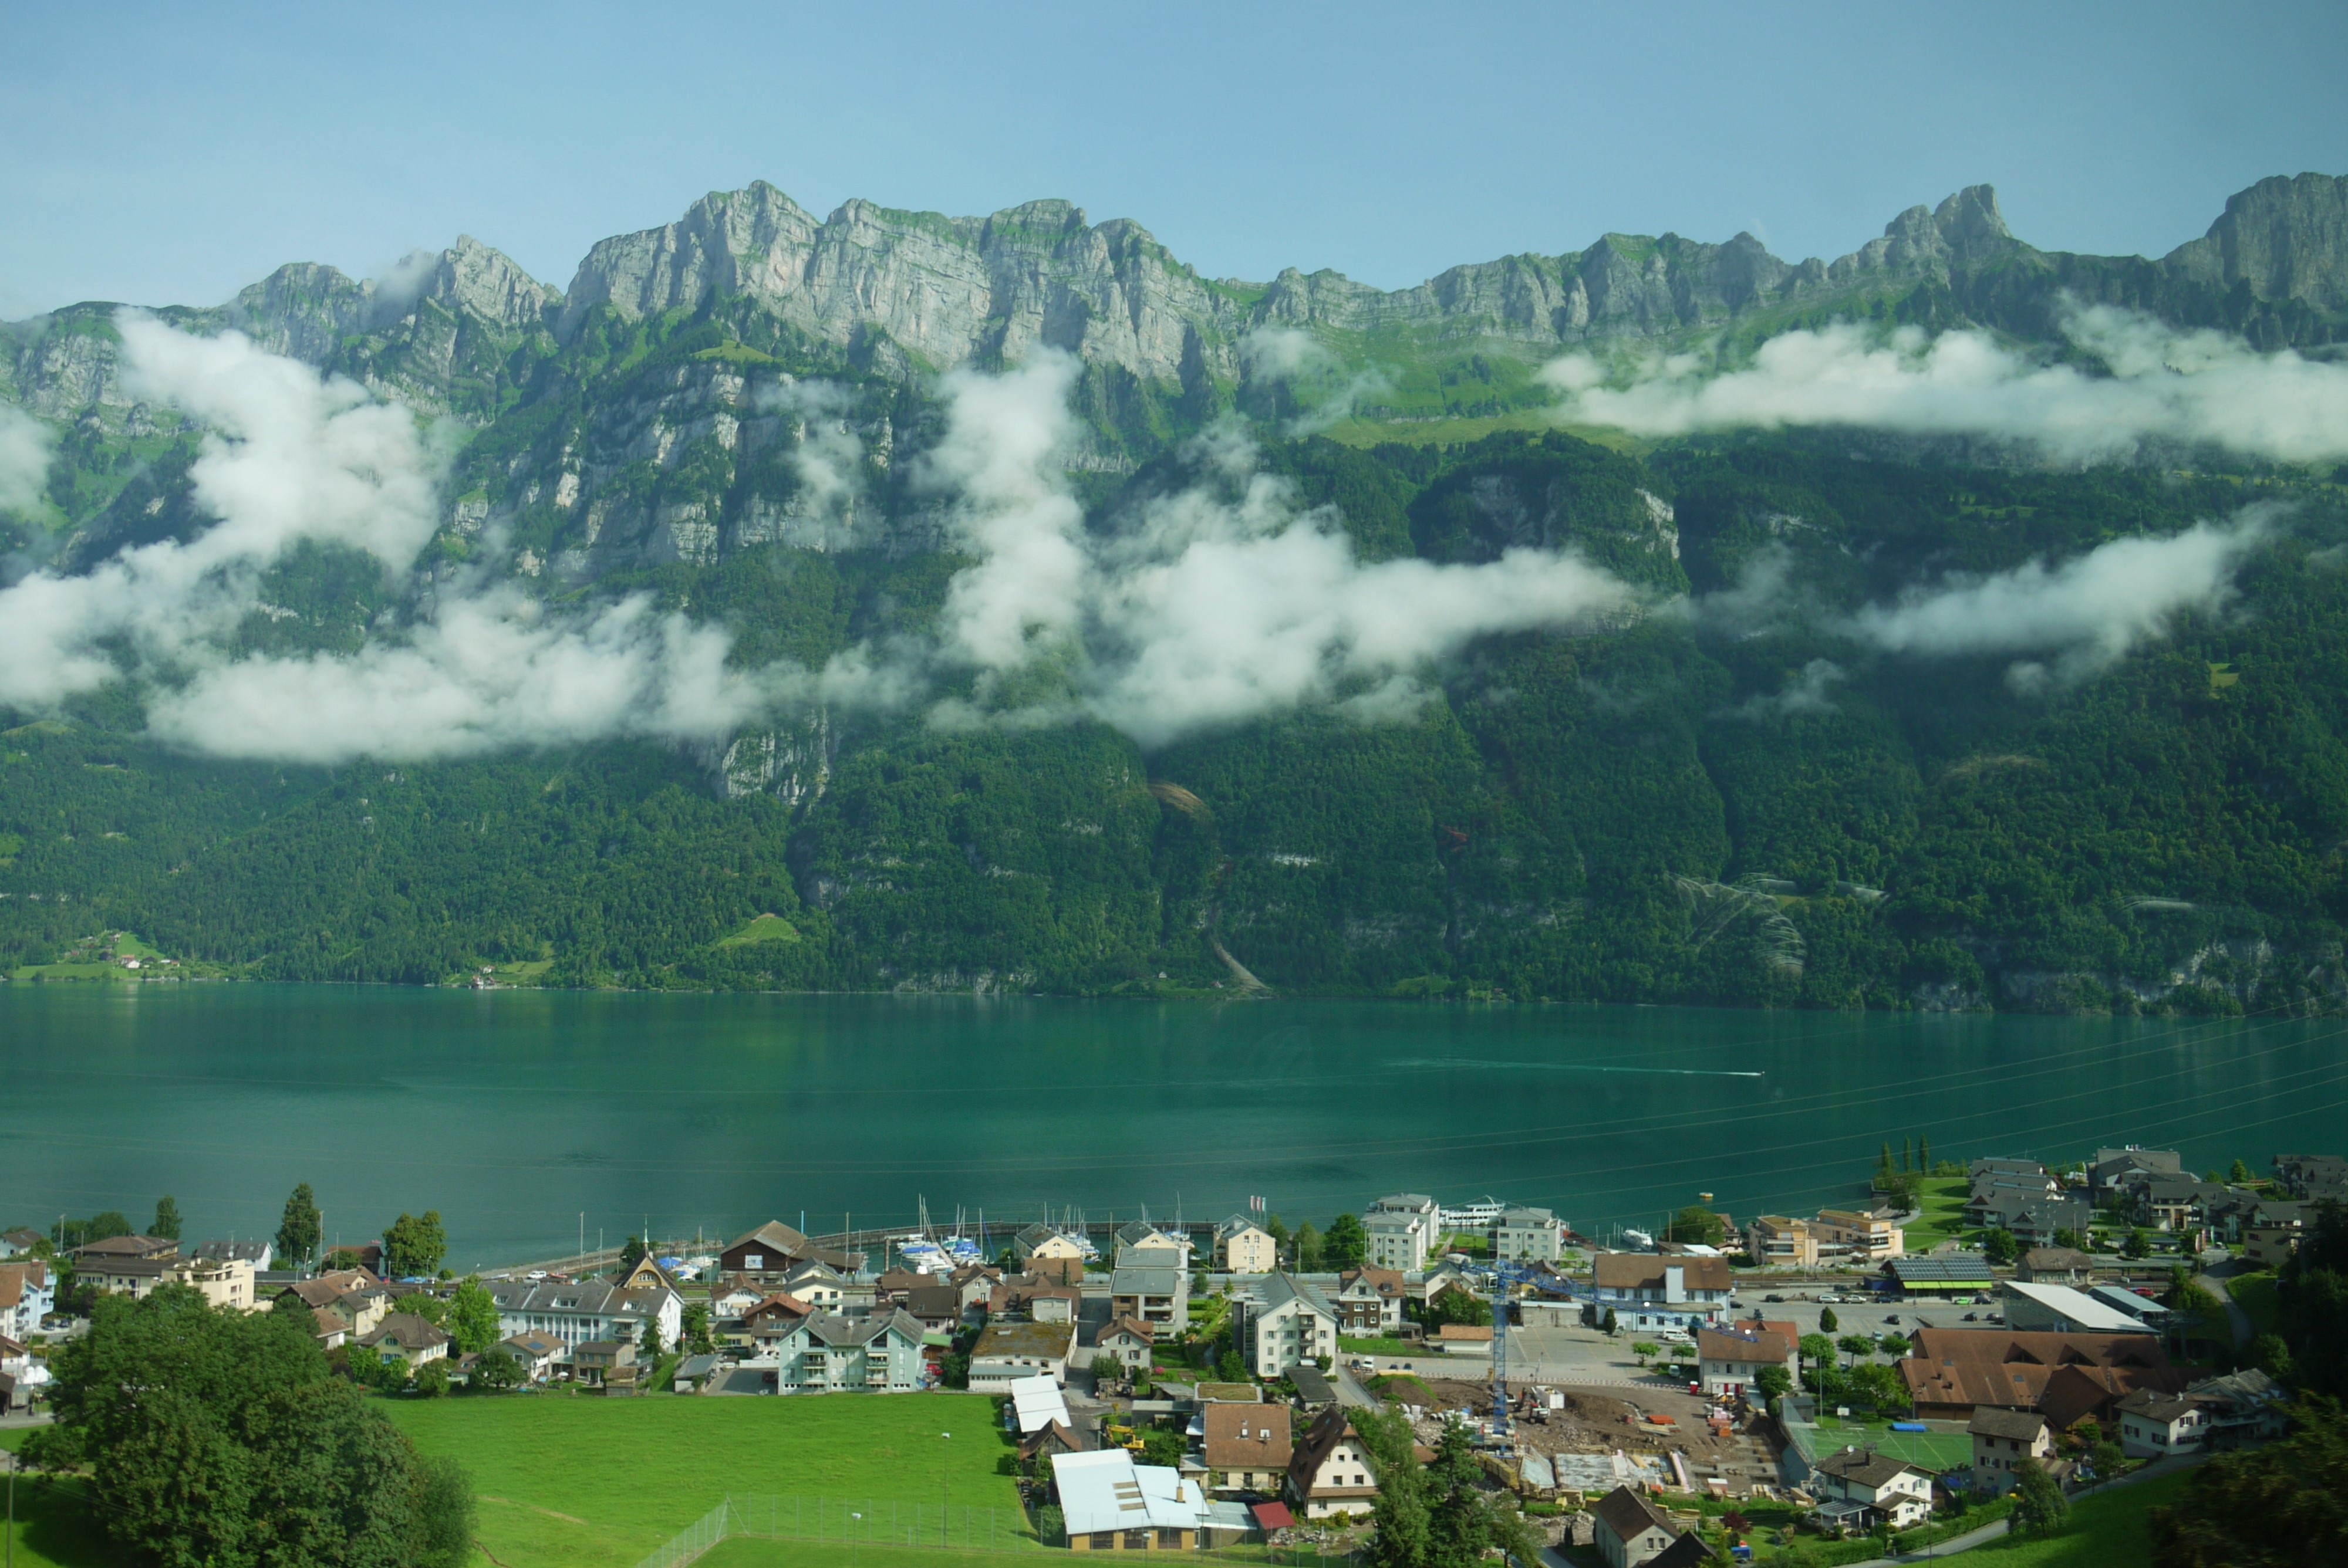
landscape, sea, coast, nature, mountain, cloud, hill, lake, river, valley, mountain range, summer, natural, calm, bay, fjord, reservoir, body of water, alps, swiss, switzerland, loch, aerial photography, atmospheric phenomenon, mountainous landforms